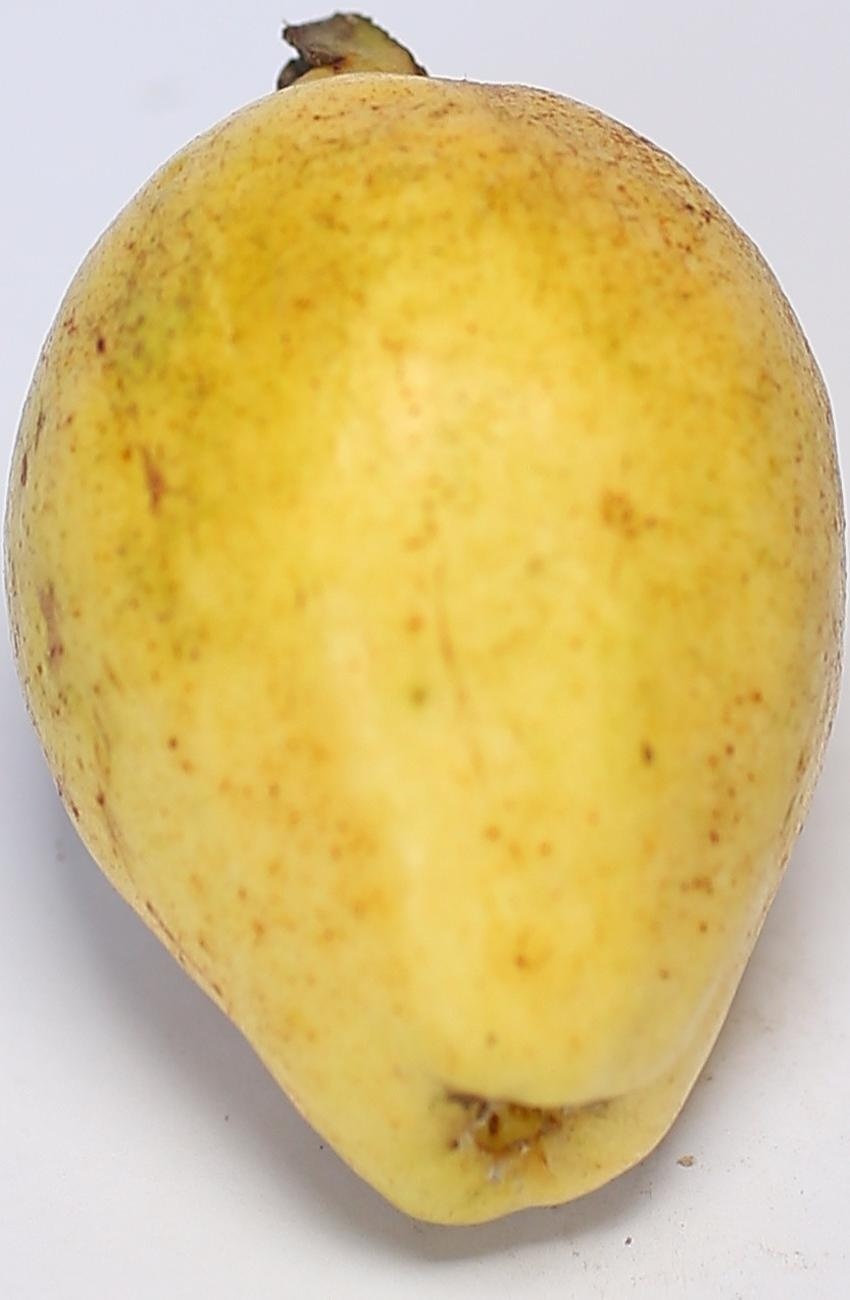
Maturity: ripe
Variety: riyali